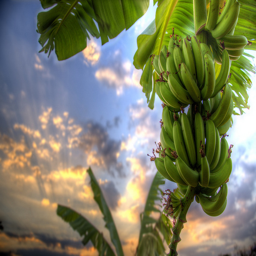
a tree with bananas on it below a bright blue sky
Several bunches of green banana hanging in a tree.
The tree is full of bananas on this cloudy day.
A closeup image of bunches of bananas that are still green and not ripe.
an image of a banana tree on the vine